Ibrahim Pasha Milli

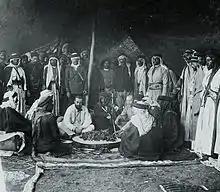

In light of ethno-sectarian conflicts during and after Ottoman rule in Syria, and in spite of his reputation as a plundering gang-leader in Upper Mesopotamia, Ibrahim Pasha's measures to protect of Christians during the massacres, risking confrontation with Ottoman authorities, made him a reference figure for later generations of Syrian nationalists in their striving to overcome sectarianism.